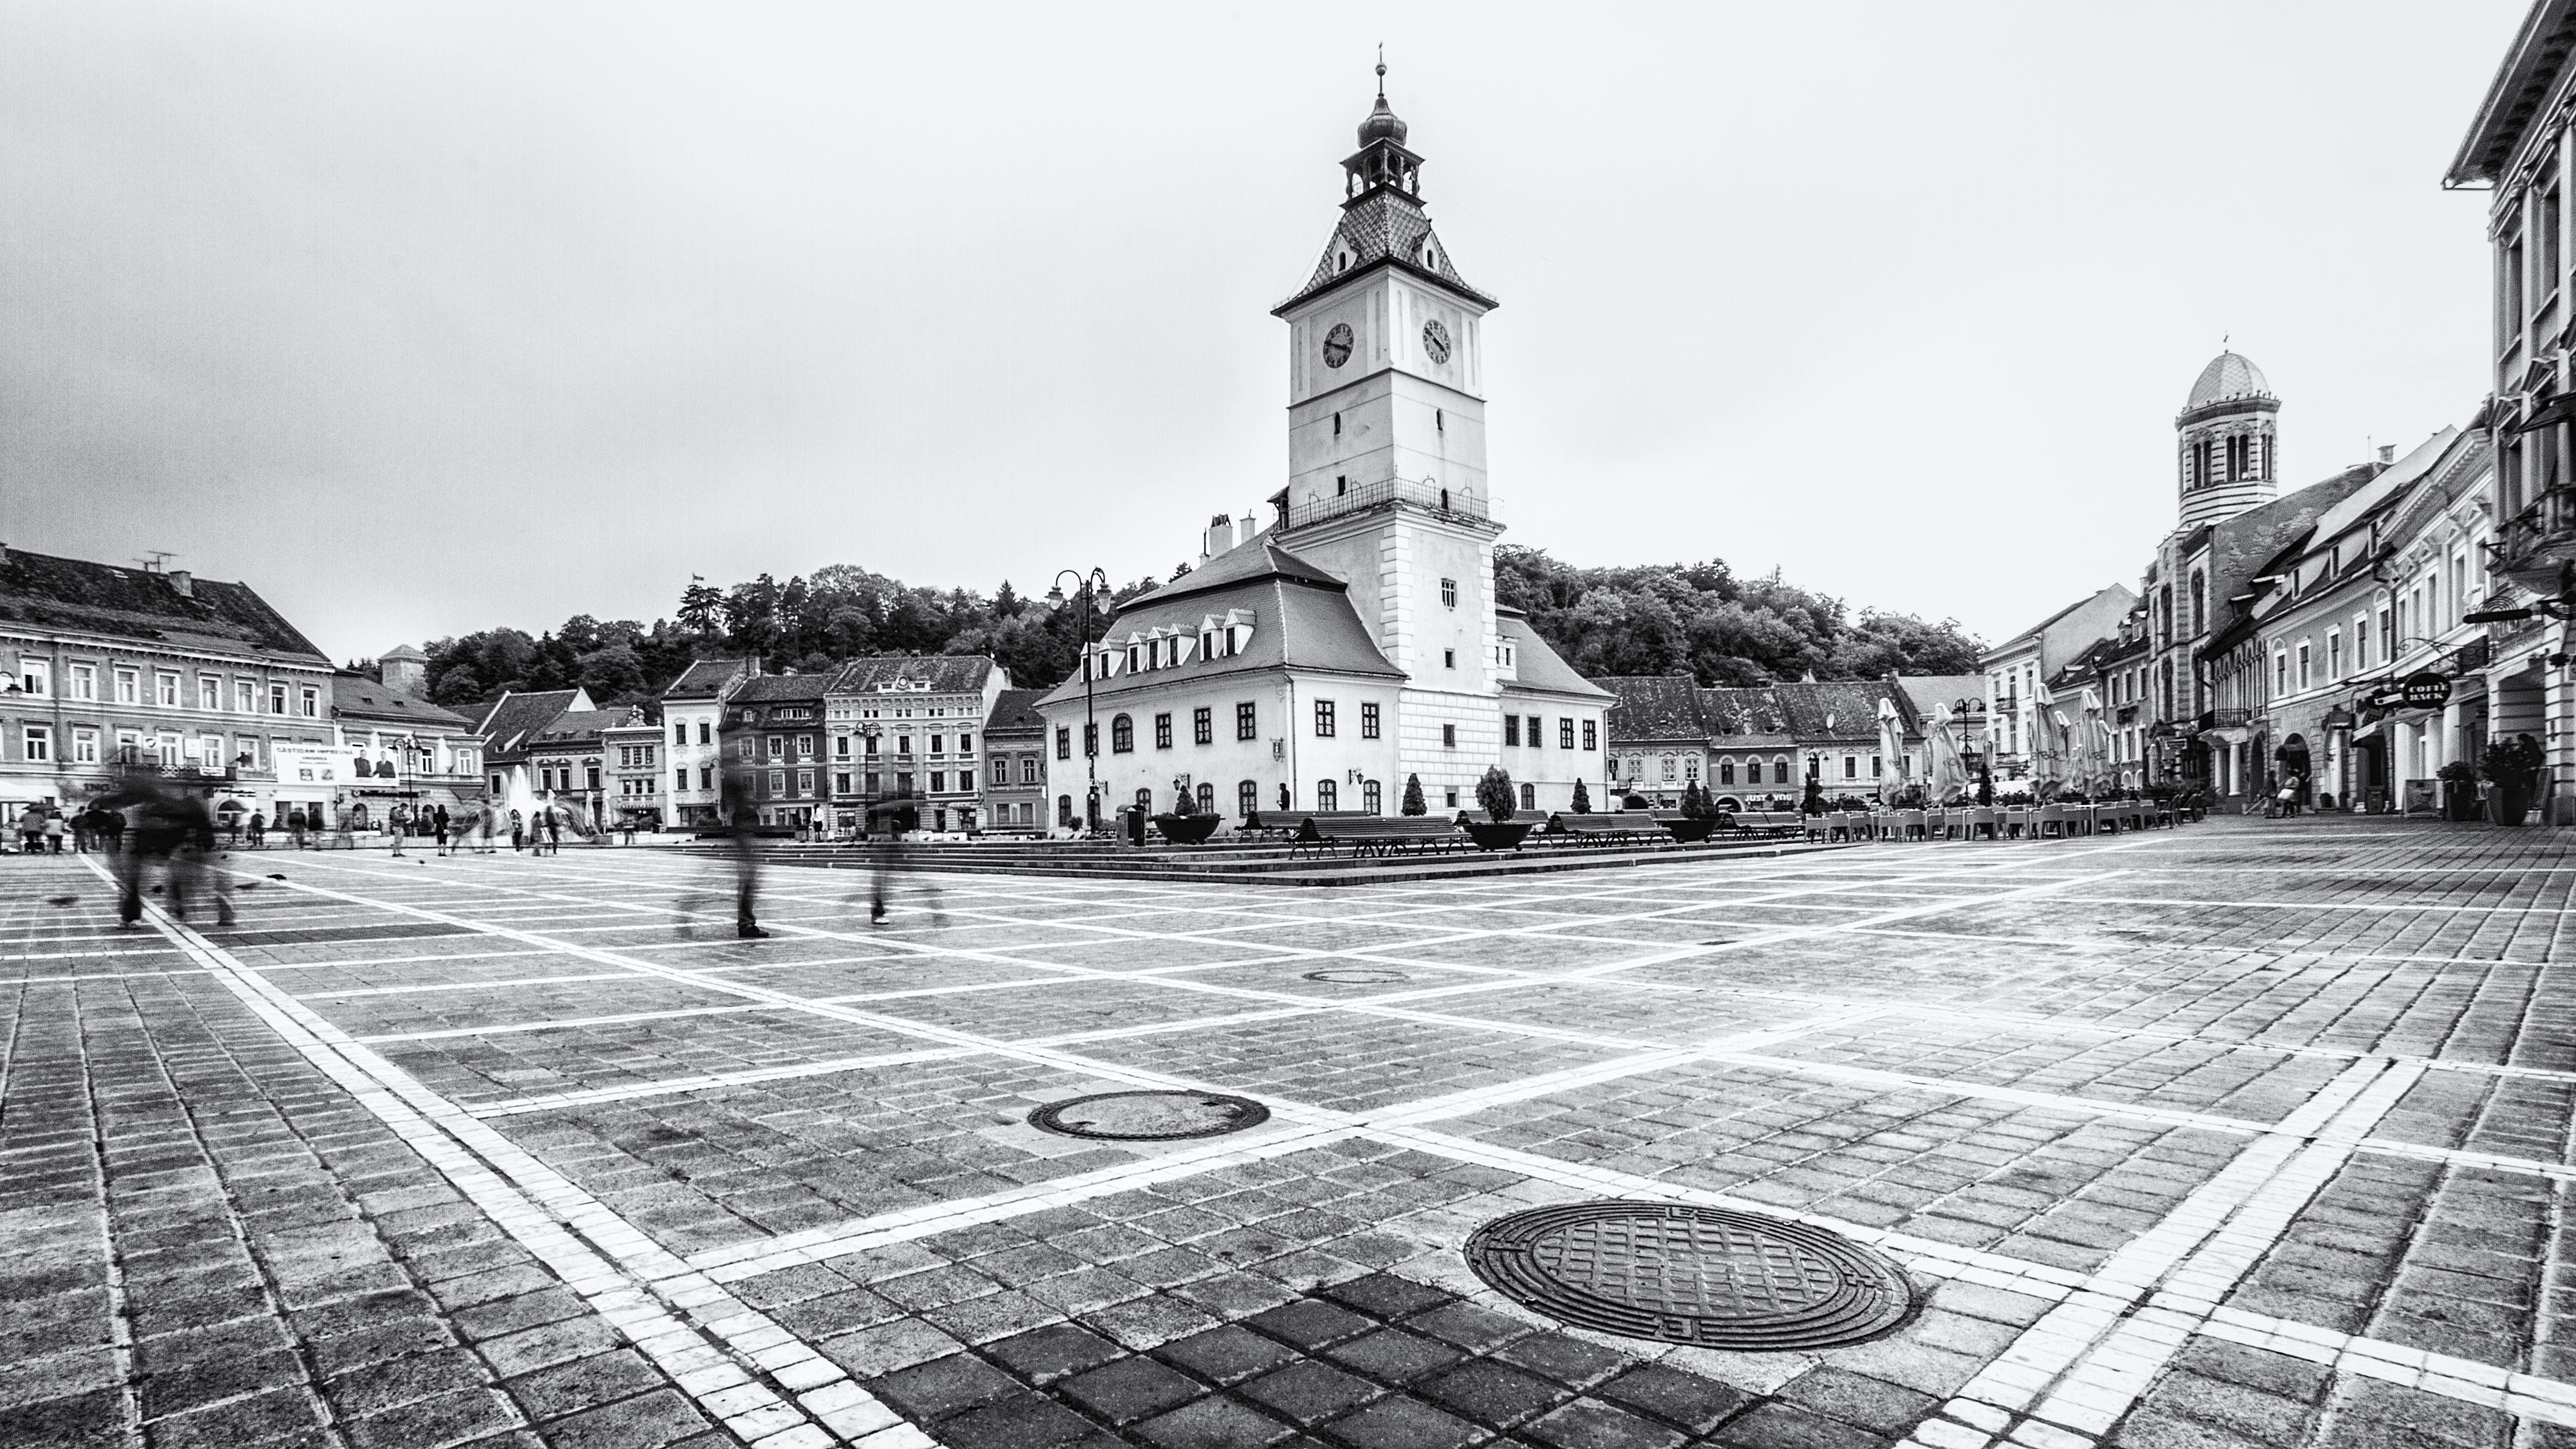
black and white, street, photography, city, urban, cityscape, panorama, tower, plaza, landmark, cathedral, monochrome, place of worship, town square, metropolis, brasov, transylvania, urban area, monochrome photography, ancient history, human settlement